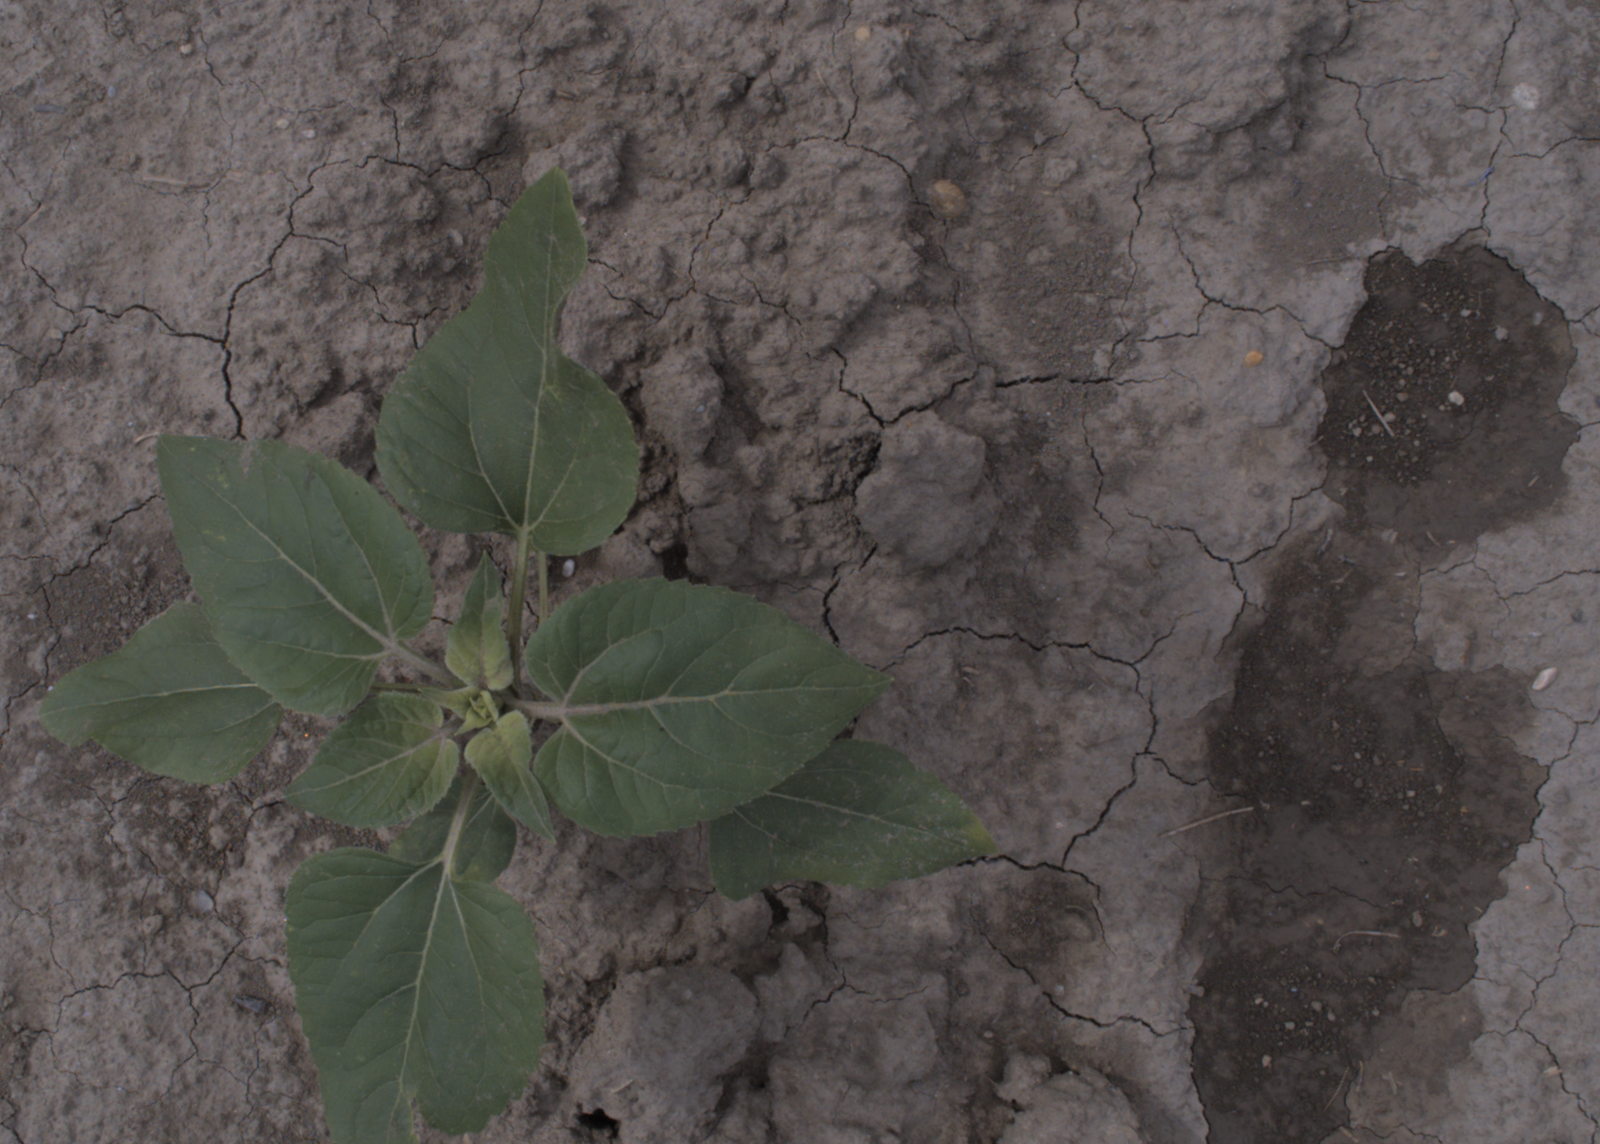
Capture date: 24.08.2020 10:40:16
Weather: mixed
Wind: medium
Seeding date: 21.07.2020
Plant canopy height (mm): 910